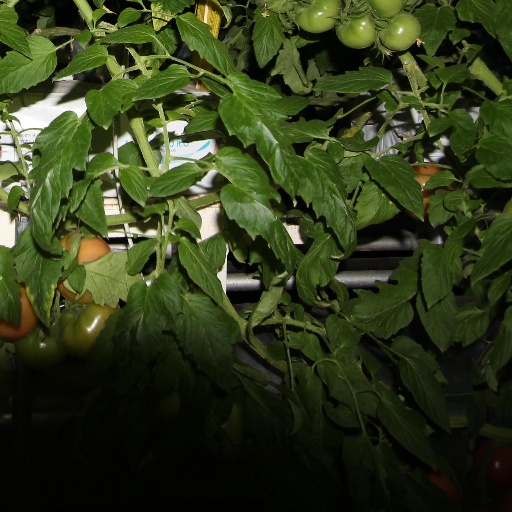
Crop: tomato